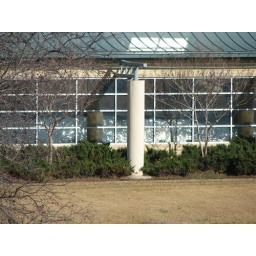
Reflection of the pond in the library windows in Coppell